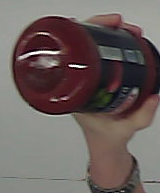
Product: barilla_pomodoro